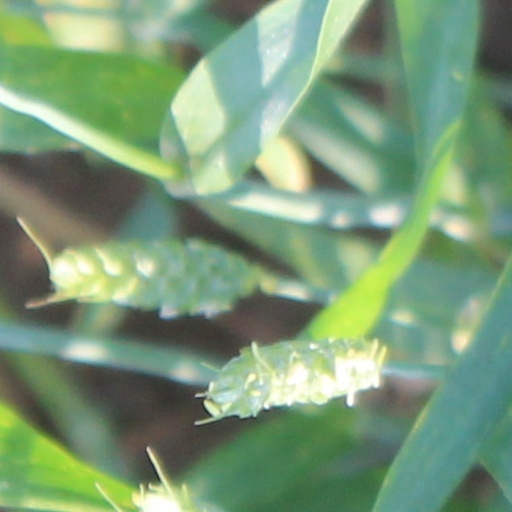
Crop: wheat